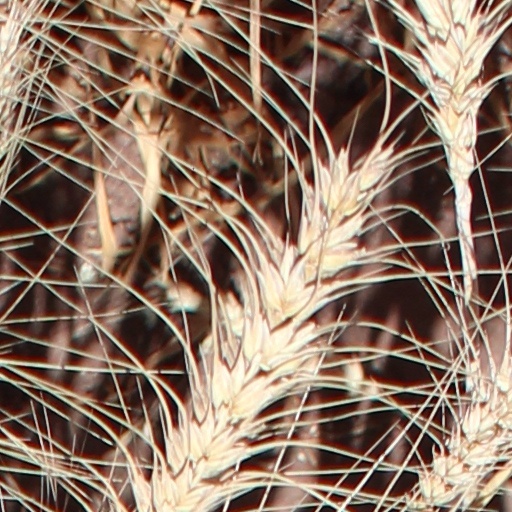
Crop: wheat